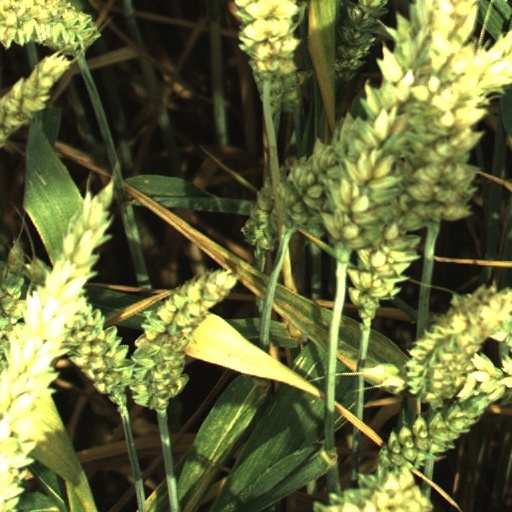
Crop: wheat